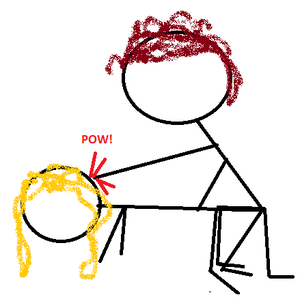
Le donkey punch est un terme argotique désignant une pratique sexuelle qui se pratiquerait lors d'une pénétration anale. Cela consisterait à frapper l'arrière de la tête du partenaire pour provoquer chez elle ou chez lui une contraction de l'anus, ce qui aurait pour effet d'augmenter le plaisir de la pénétration pour les partenaires. Cependant, il n'existe pas de réflexe chez les humains qui produirait une telle contraction à la suite d'un coup sur la tête. Le danger d'une telle pratique serait la possibilité de donner au partenaire, sans le vouloir, un coup du lapin en le frappant à la nuque.